Cellou Dalein Diallo

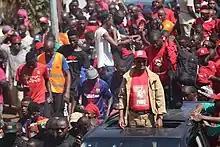
Cellou Dalein Diallo (2019)

Diallo tried to hold a meeting in Kerouane in June 2009, but the junta did not allow him to do so; it also would not let him stay overnight in Kankan. After junta leader Moussa Dadis Camara suggested in August 2009 that he might stand as a presidential candidate in the planned 2010 election, Diallo urged him not to do so, saying that the election's "transparency and reliability ... require[d] the administration's neutrality and impartiality". After spending time in France and Senegal, he returned to Conakry on 13 September 2009 and was greeted at the airport by about 60,000 supporters.